Ilja Bereznickas

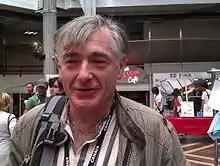
Ilja Bereznickas

Ilja Bereznickas (born January 1, 1948, in Vilnius, Lithuania) is a Lithuanian animator, illustrator, scriptwriter and caricaturist.